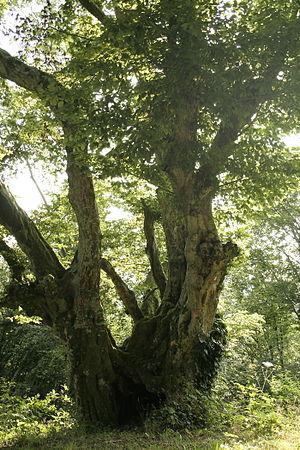
Charme commun (Carpinus betulus) Circonférence mesurée à 1m50 du sol: environ 600 cm Position exacte
Cugnon est une section de la Ville belge de Bertrix, située en Région wallonne, dans la province de Luxembourg.